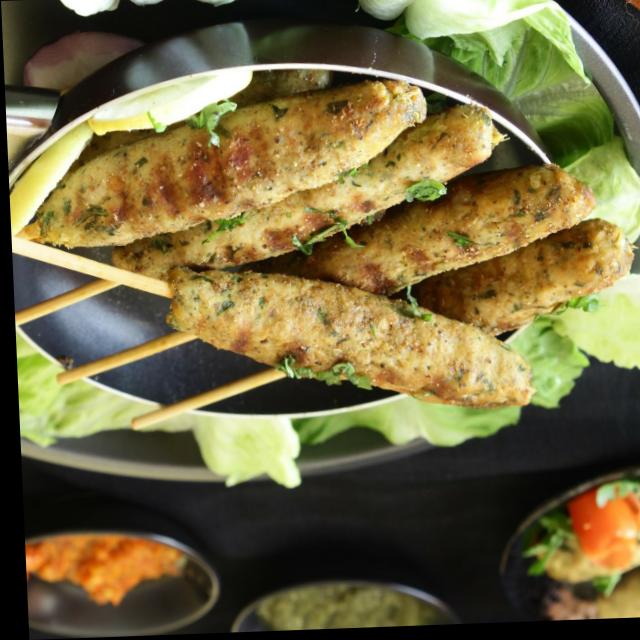
Dish: kebab